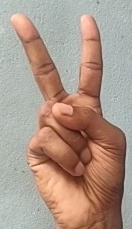
ASL sign: 2